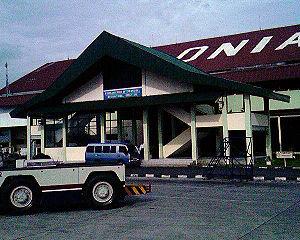
L'aéroport de Medan-Polonia est l'ancien aéroport international situé à Polonia, près de la ville de Medan, capitale de la province indonésienne de Sumatra du Nord et plus grande ville de l'île de Sumatra. Remplacé par le nouvel aéroport de Kualanamu, inauguré le 25 juillet 2013, il a été restitué à l'armée de l'air indonésienne et renommé base aérienne de Soewondo.